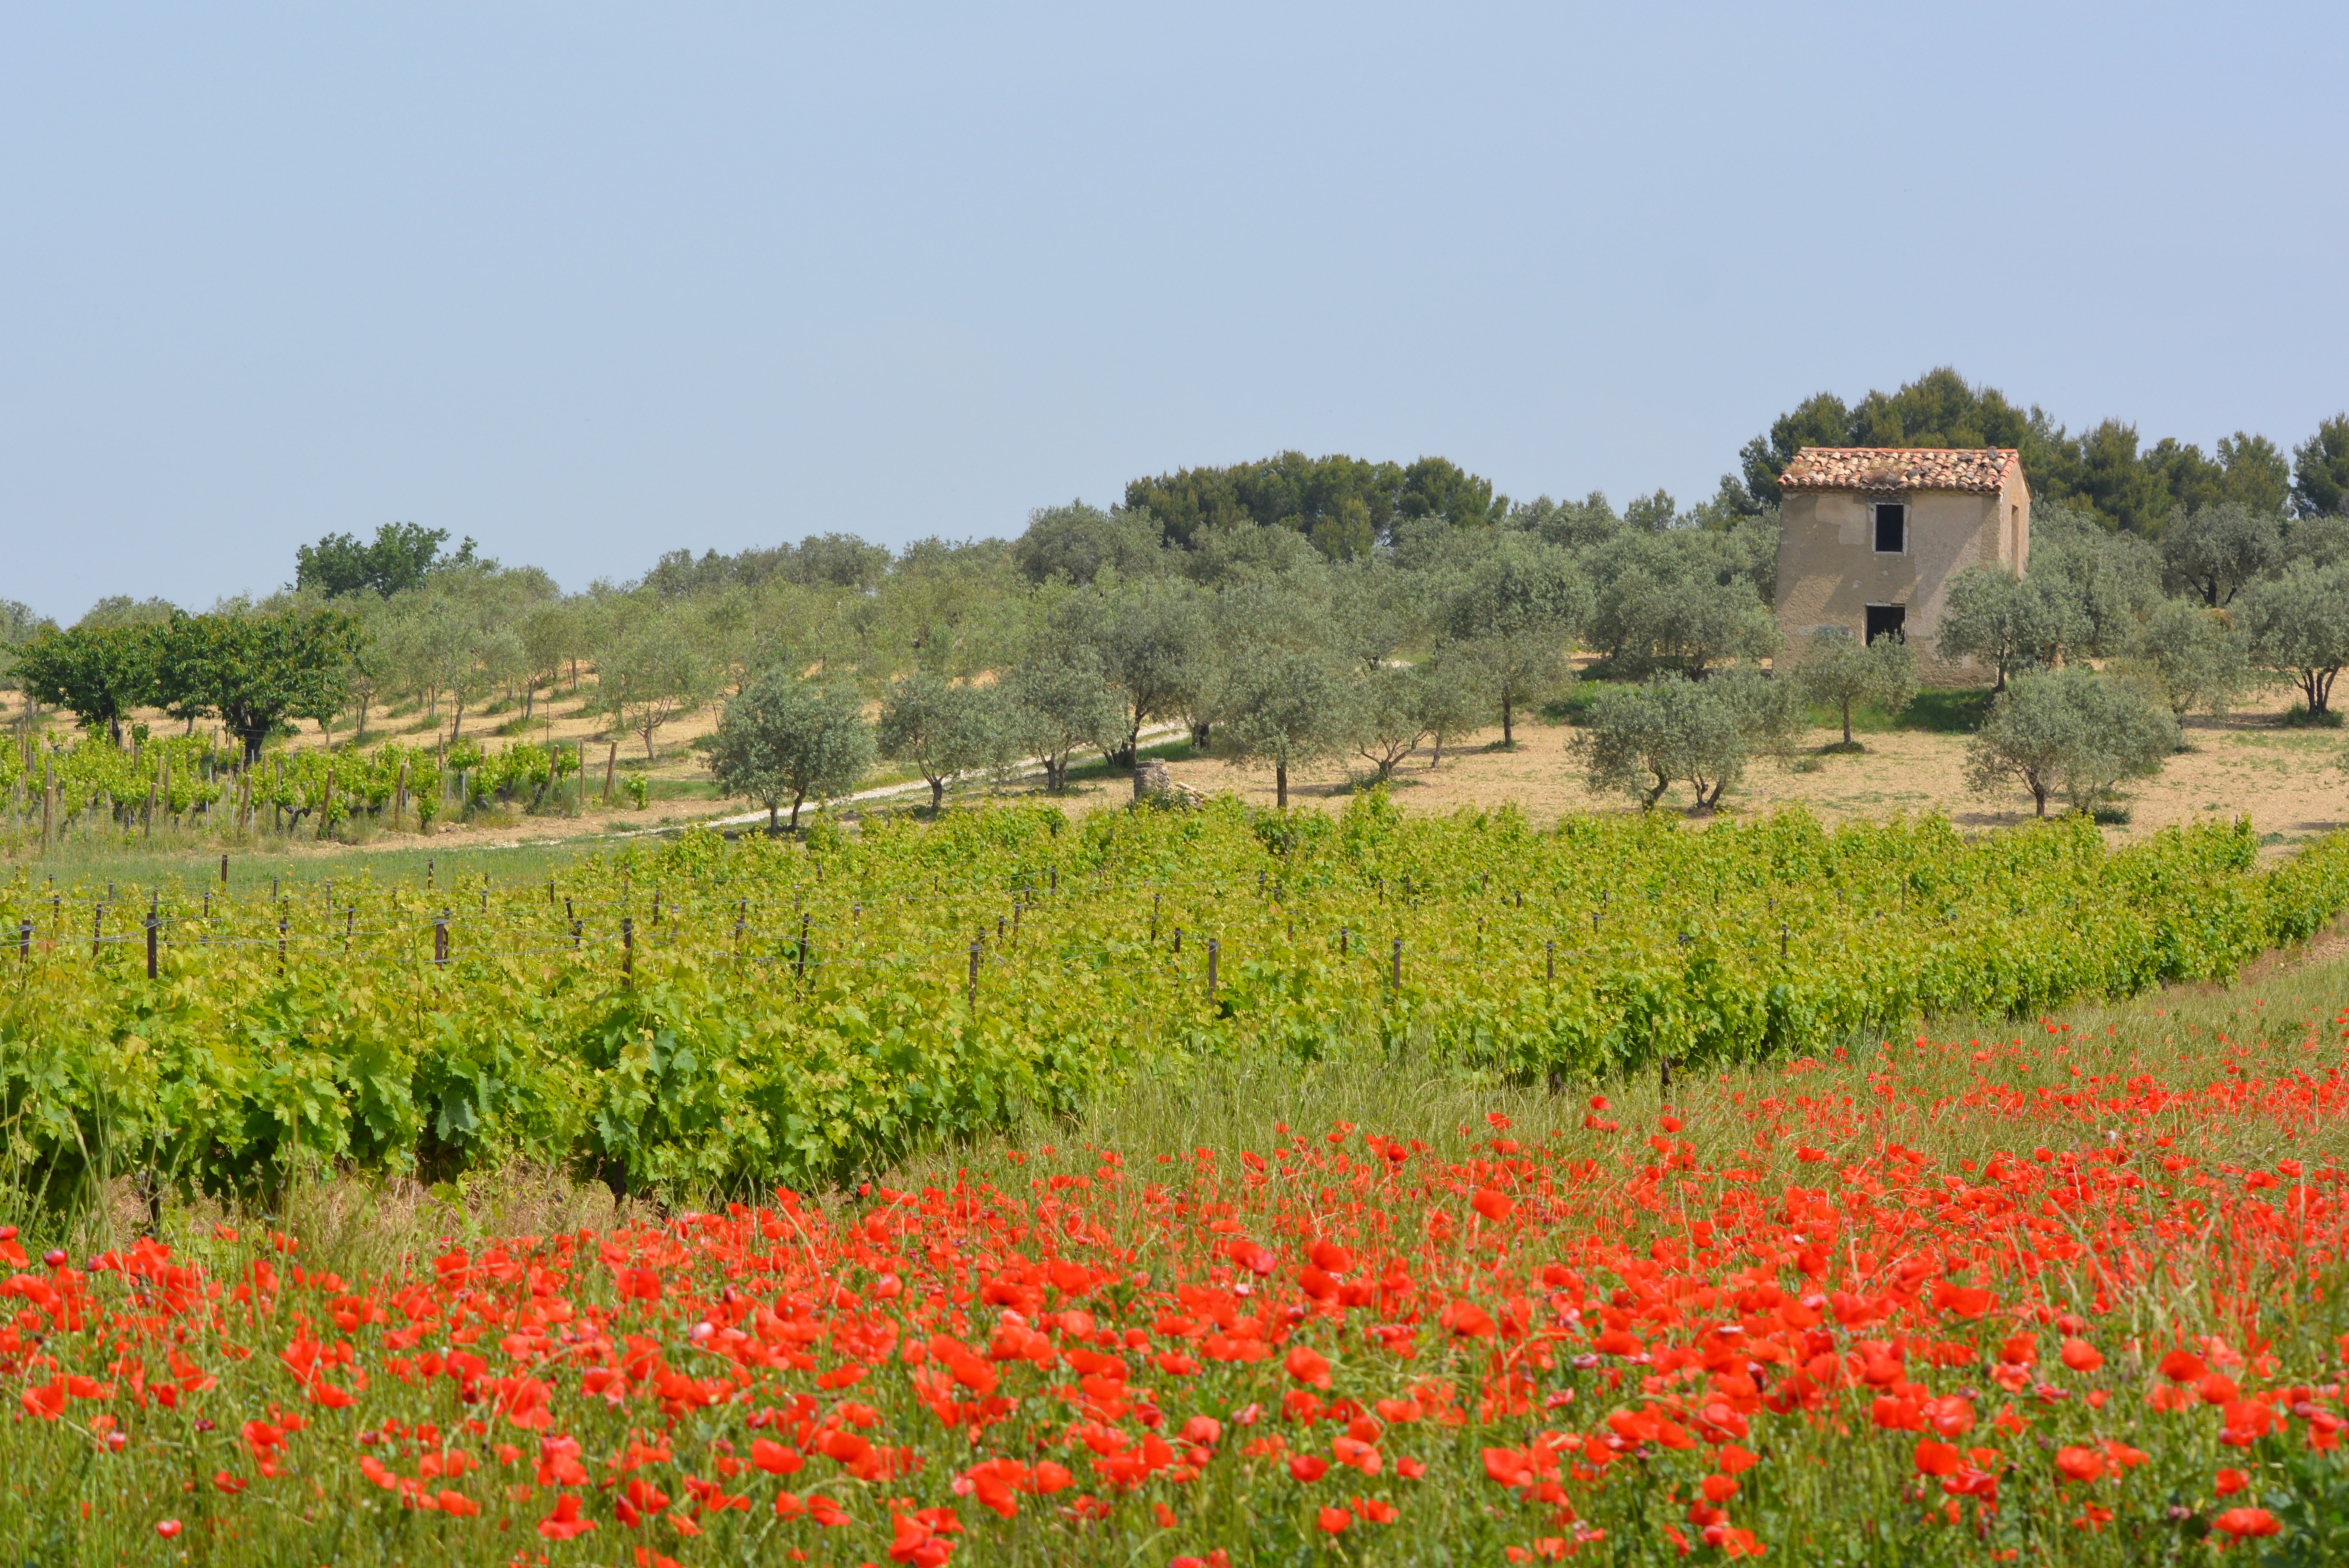
landscape, nature, plant, field, farm, meadow, prairie, flower, view, pasture, agriculture, plain, wildflower, grassland, plateau, poppies, ecosystem, vineyards, steppe, rural area, flowering plant, natural environment, grass family, land plant